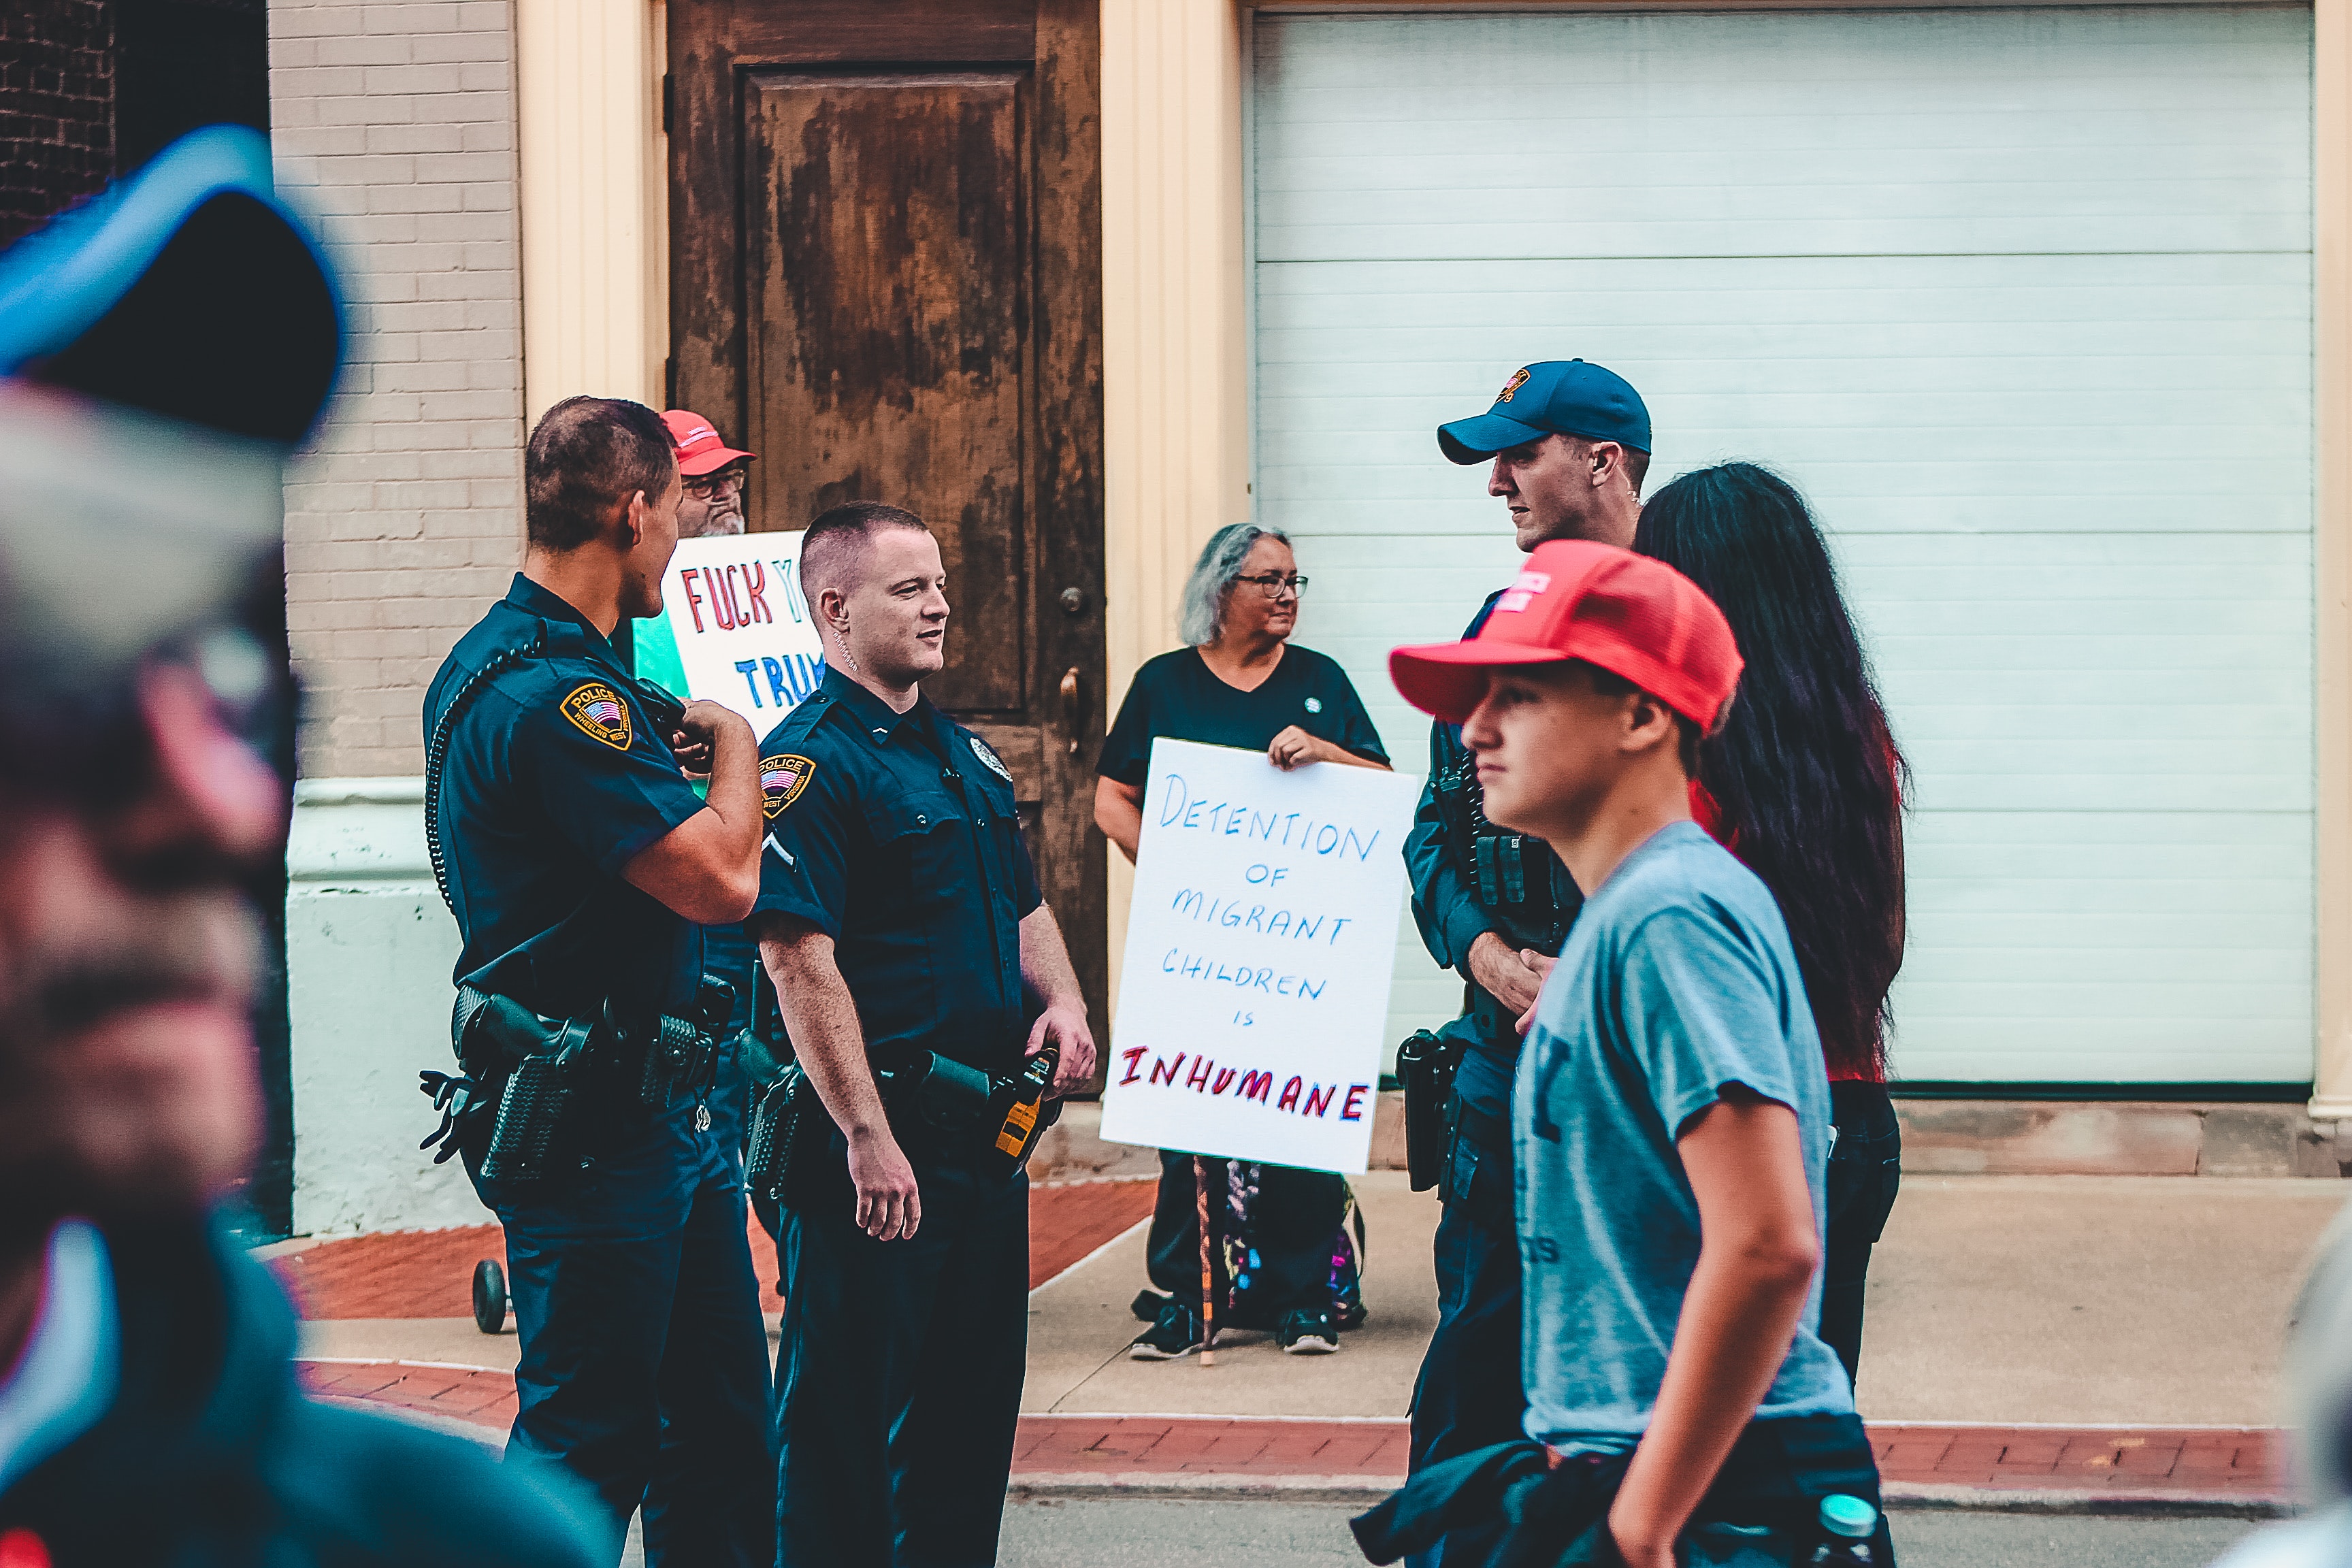
event, recreation, fun, car